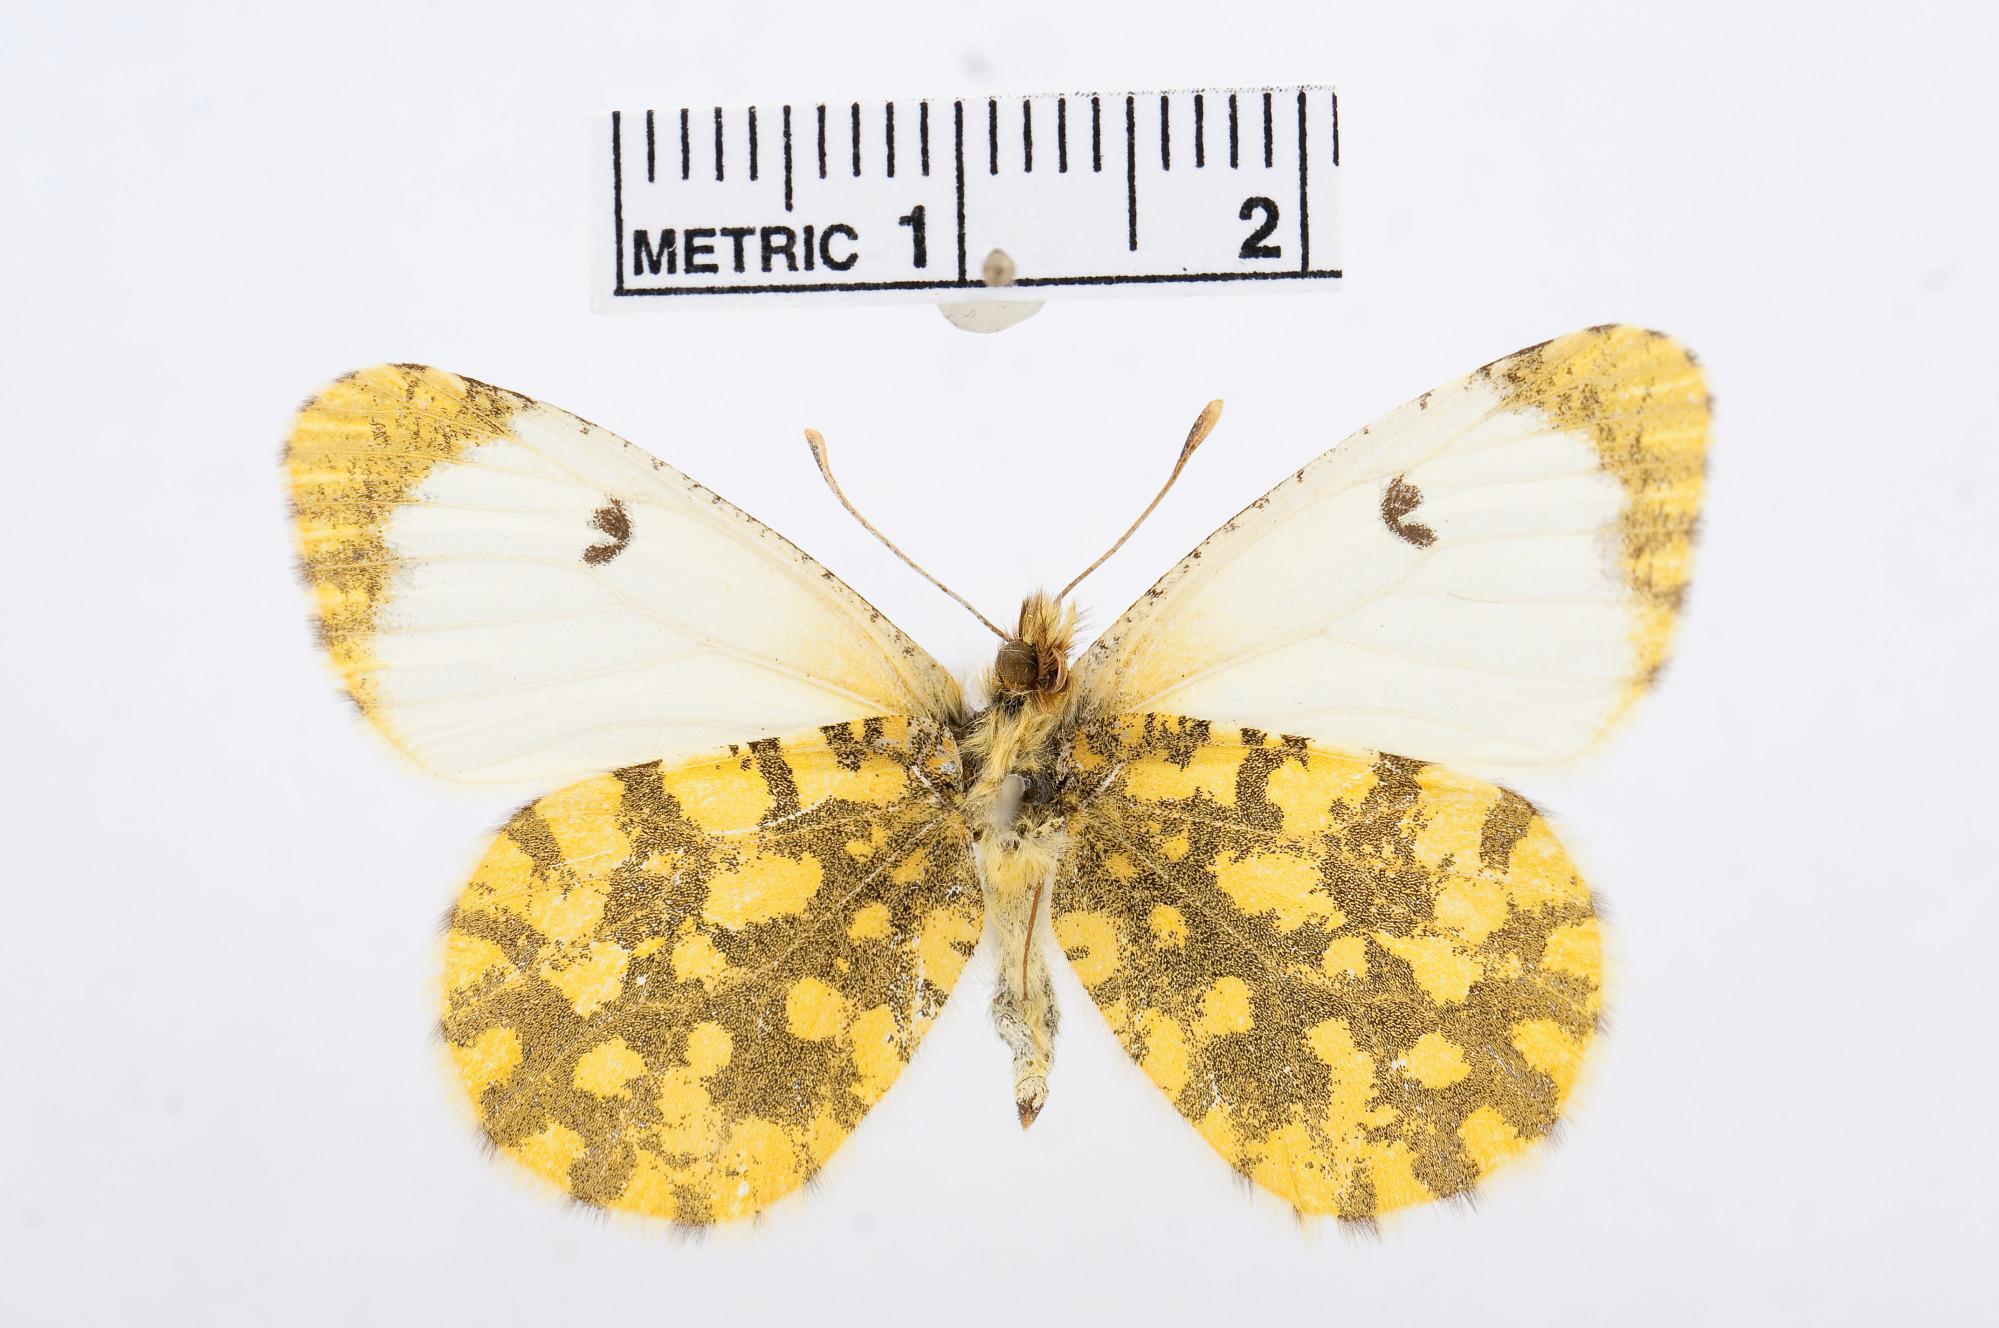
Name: Anthocharis damone
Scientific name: Anthocharis damone
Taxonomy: Animalia, Arthropoda, Hexapoda, Insecta, Lepidoptera, Pieridae, Pierinae